William Lambton (British Army officer)

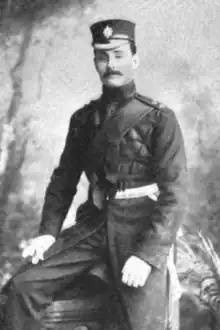
In "The Sketch", 27 December 1899

Major General Sir William Lambton, KCB, CMG, CVO, DSO (4 December 1863 – 11 October 1936) was a British Army officer who commanded the 4th Division during the First World War.